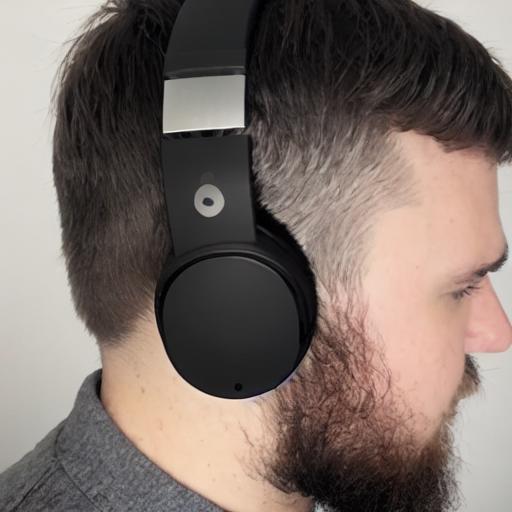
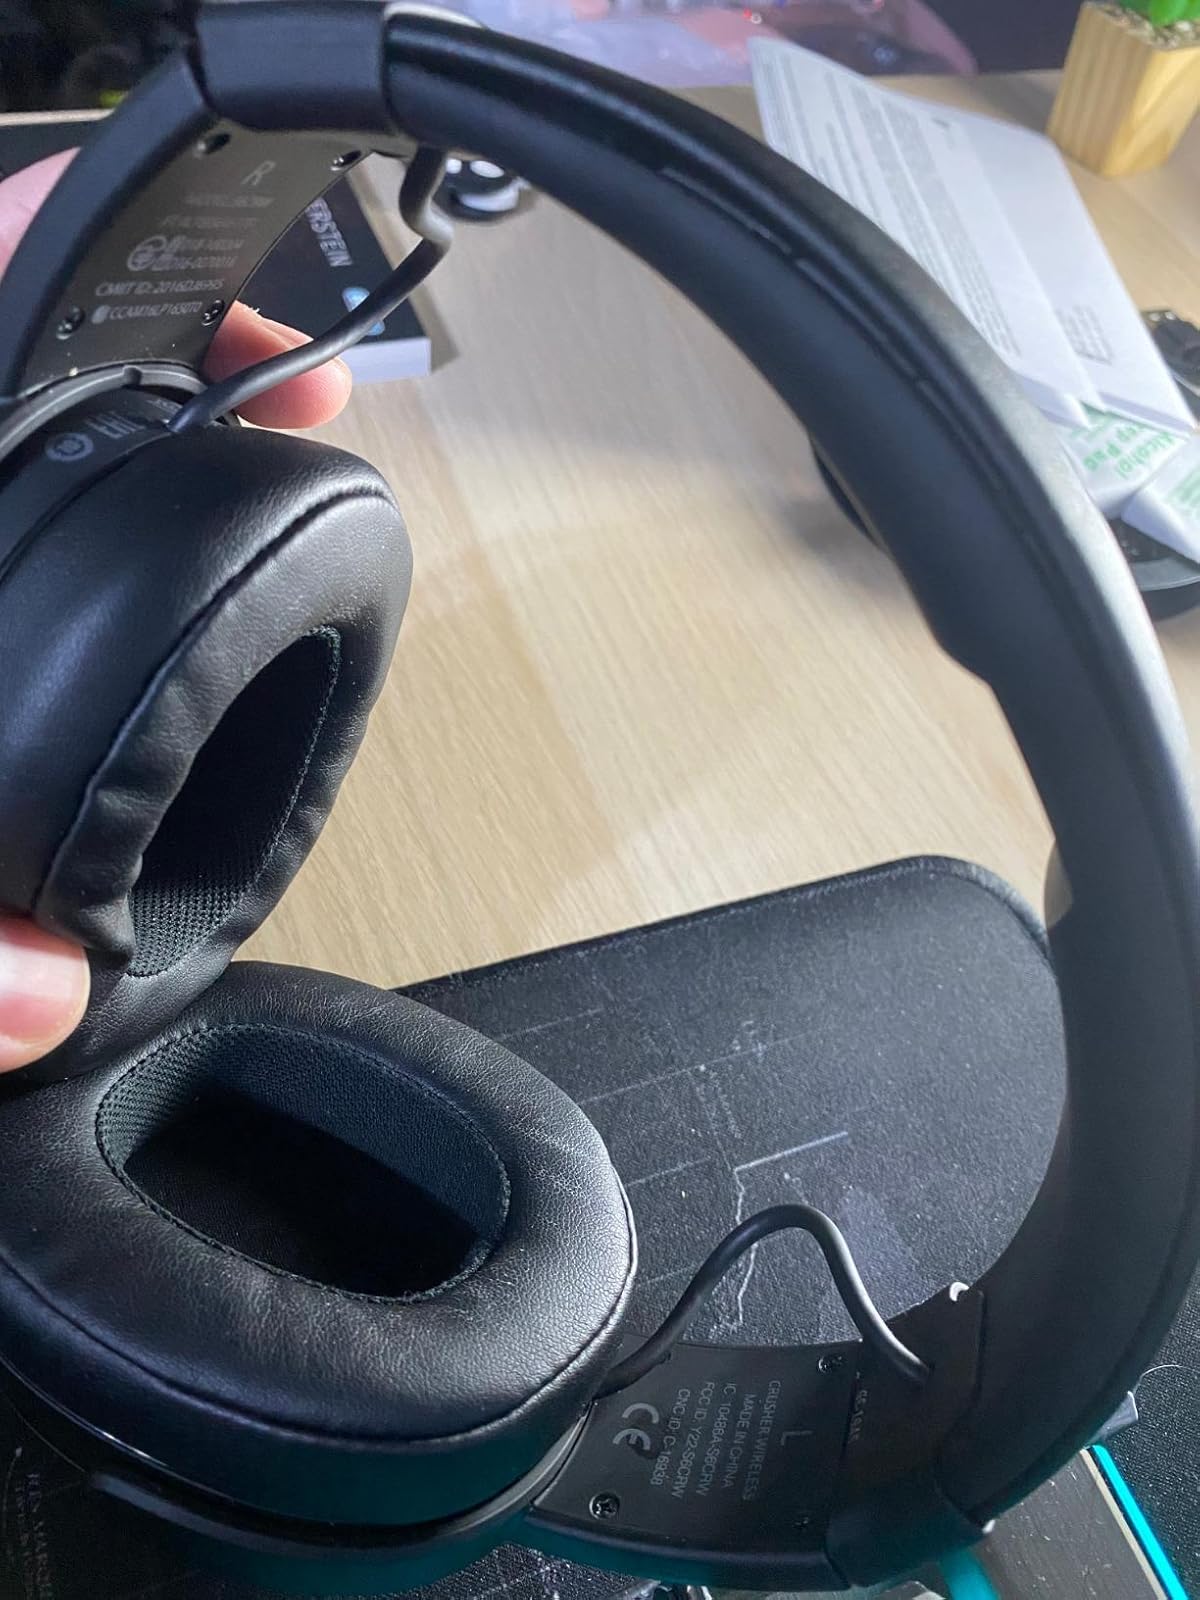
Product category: headphones
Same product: no